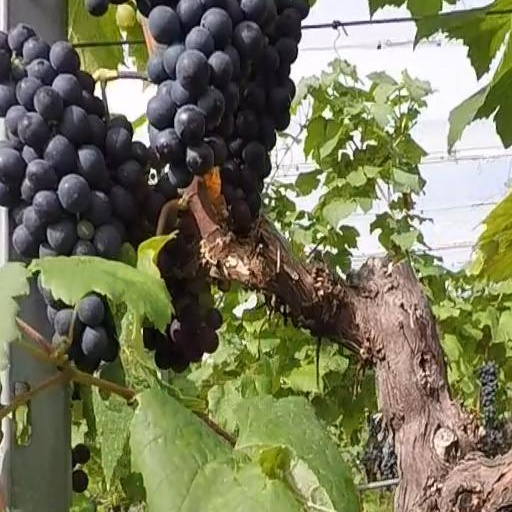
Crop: grape